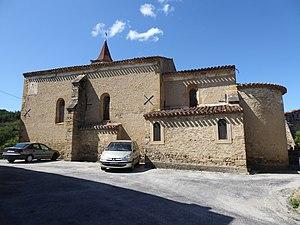
Église Saint-Saturnin de Bouriège